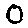
Label: 0